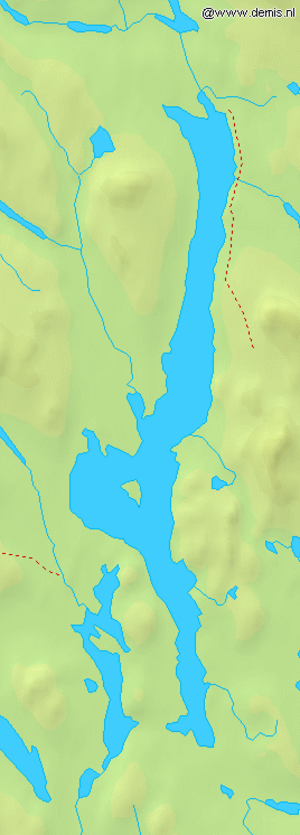
Femunden est le second lac naturel de Norvège de par sa superficie de 203,52 km². Il fait 132 mètres de profondeur, son volume est estimé à 6,00 km³ et sa surface se trouve à une altitude de 662 mètres au-dessus du niveau de la mer. Il est situé sur le territoire des villes de Røros, de Engerdal et de Os, dans les deux comtés de Hedmark et Sør-Trøndelag.